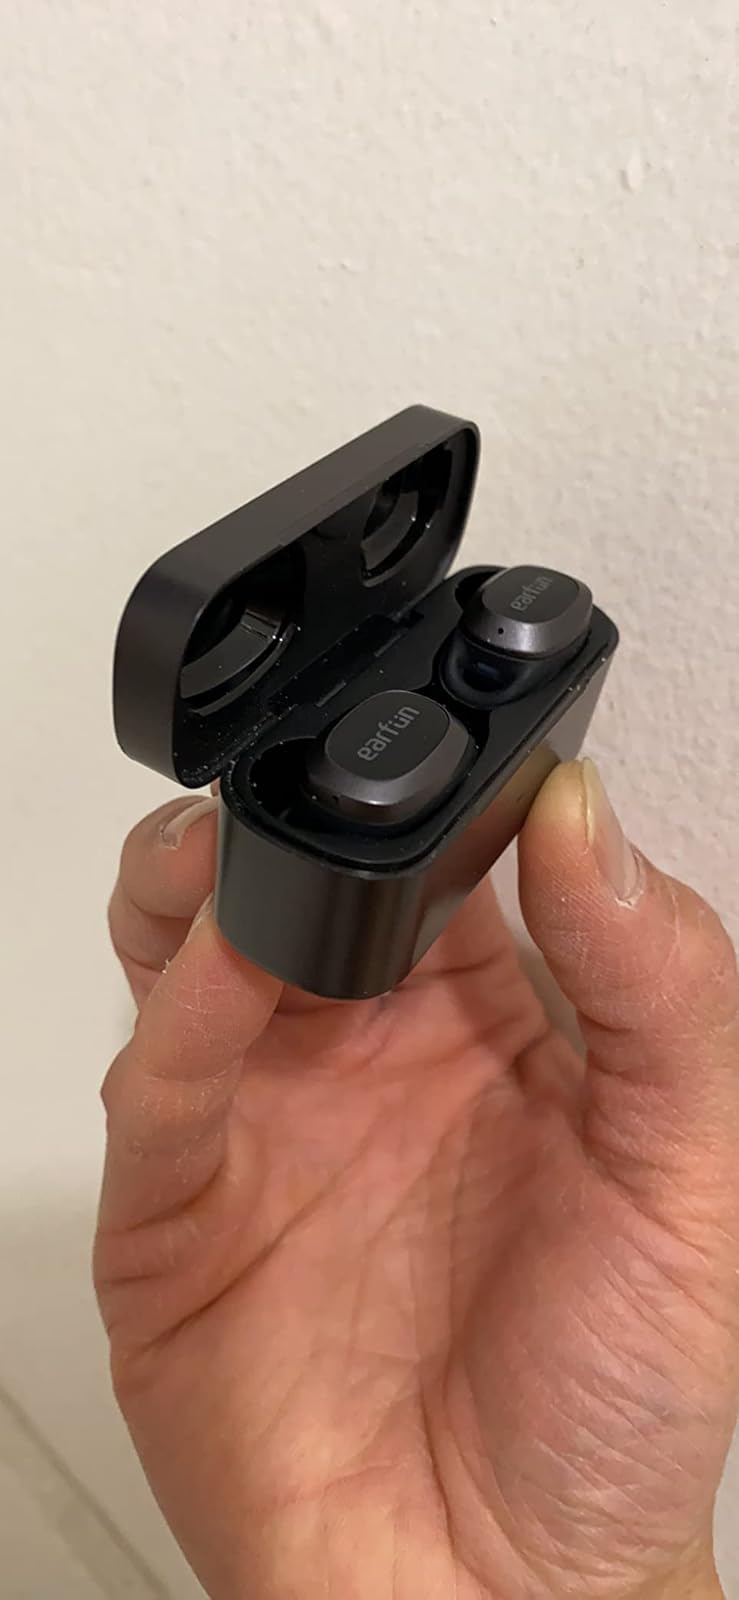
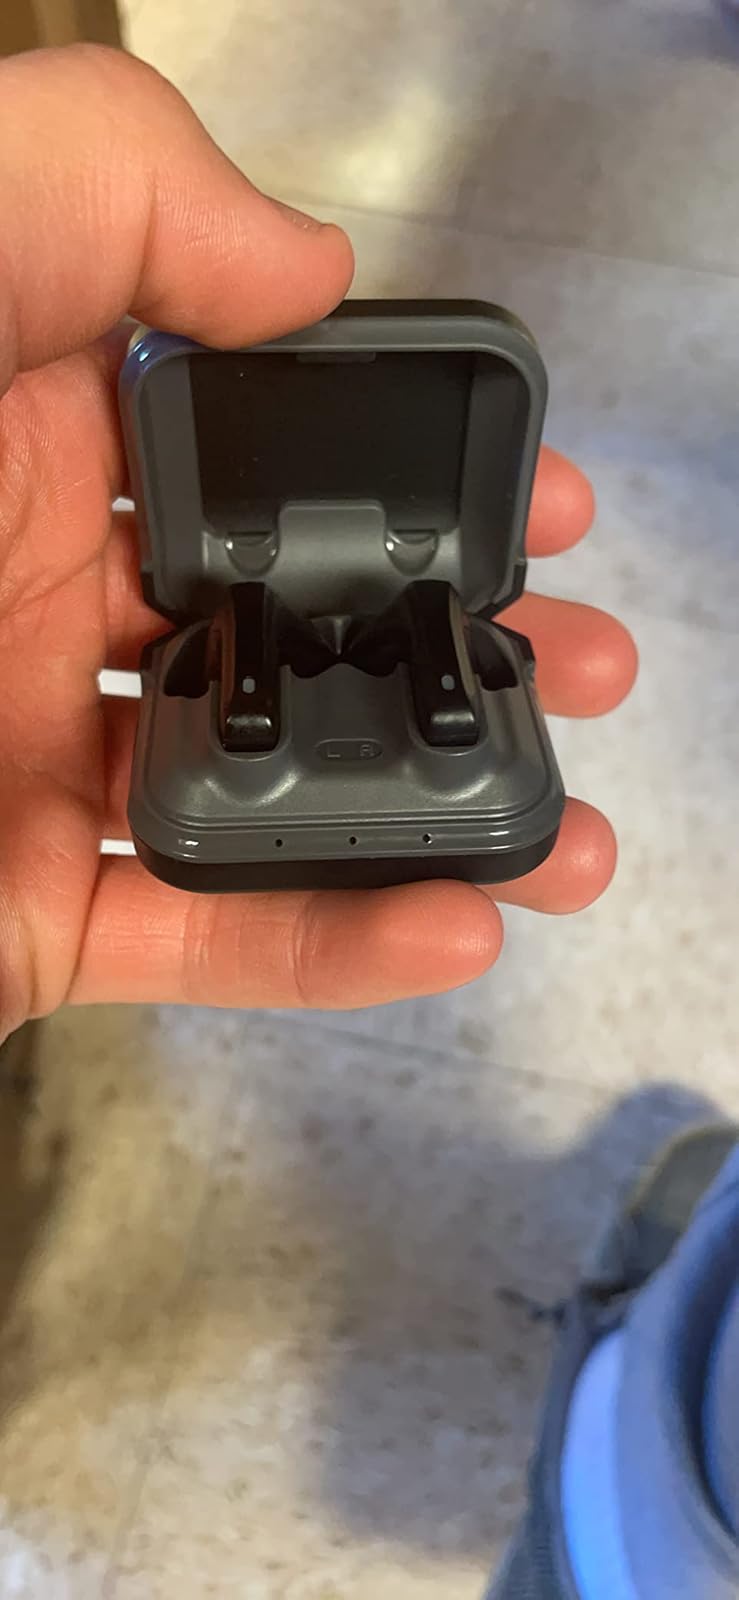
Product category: earbuds
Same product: no